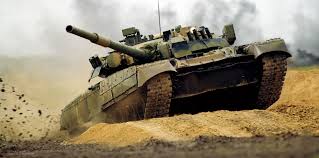
Label: T-80